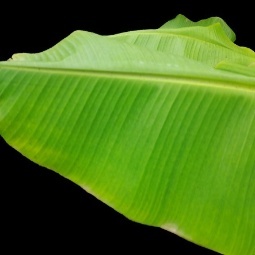
Label: Calcium